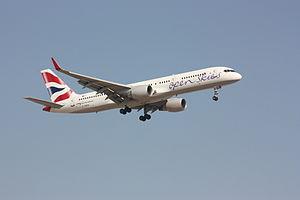
Boeing 757-200 F-HAVN de la compagnie OpenSkies en approche piste 06 d'Orly (LFPO). Il est parti de l'aéroport de New-York Newark.